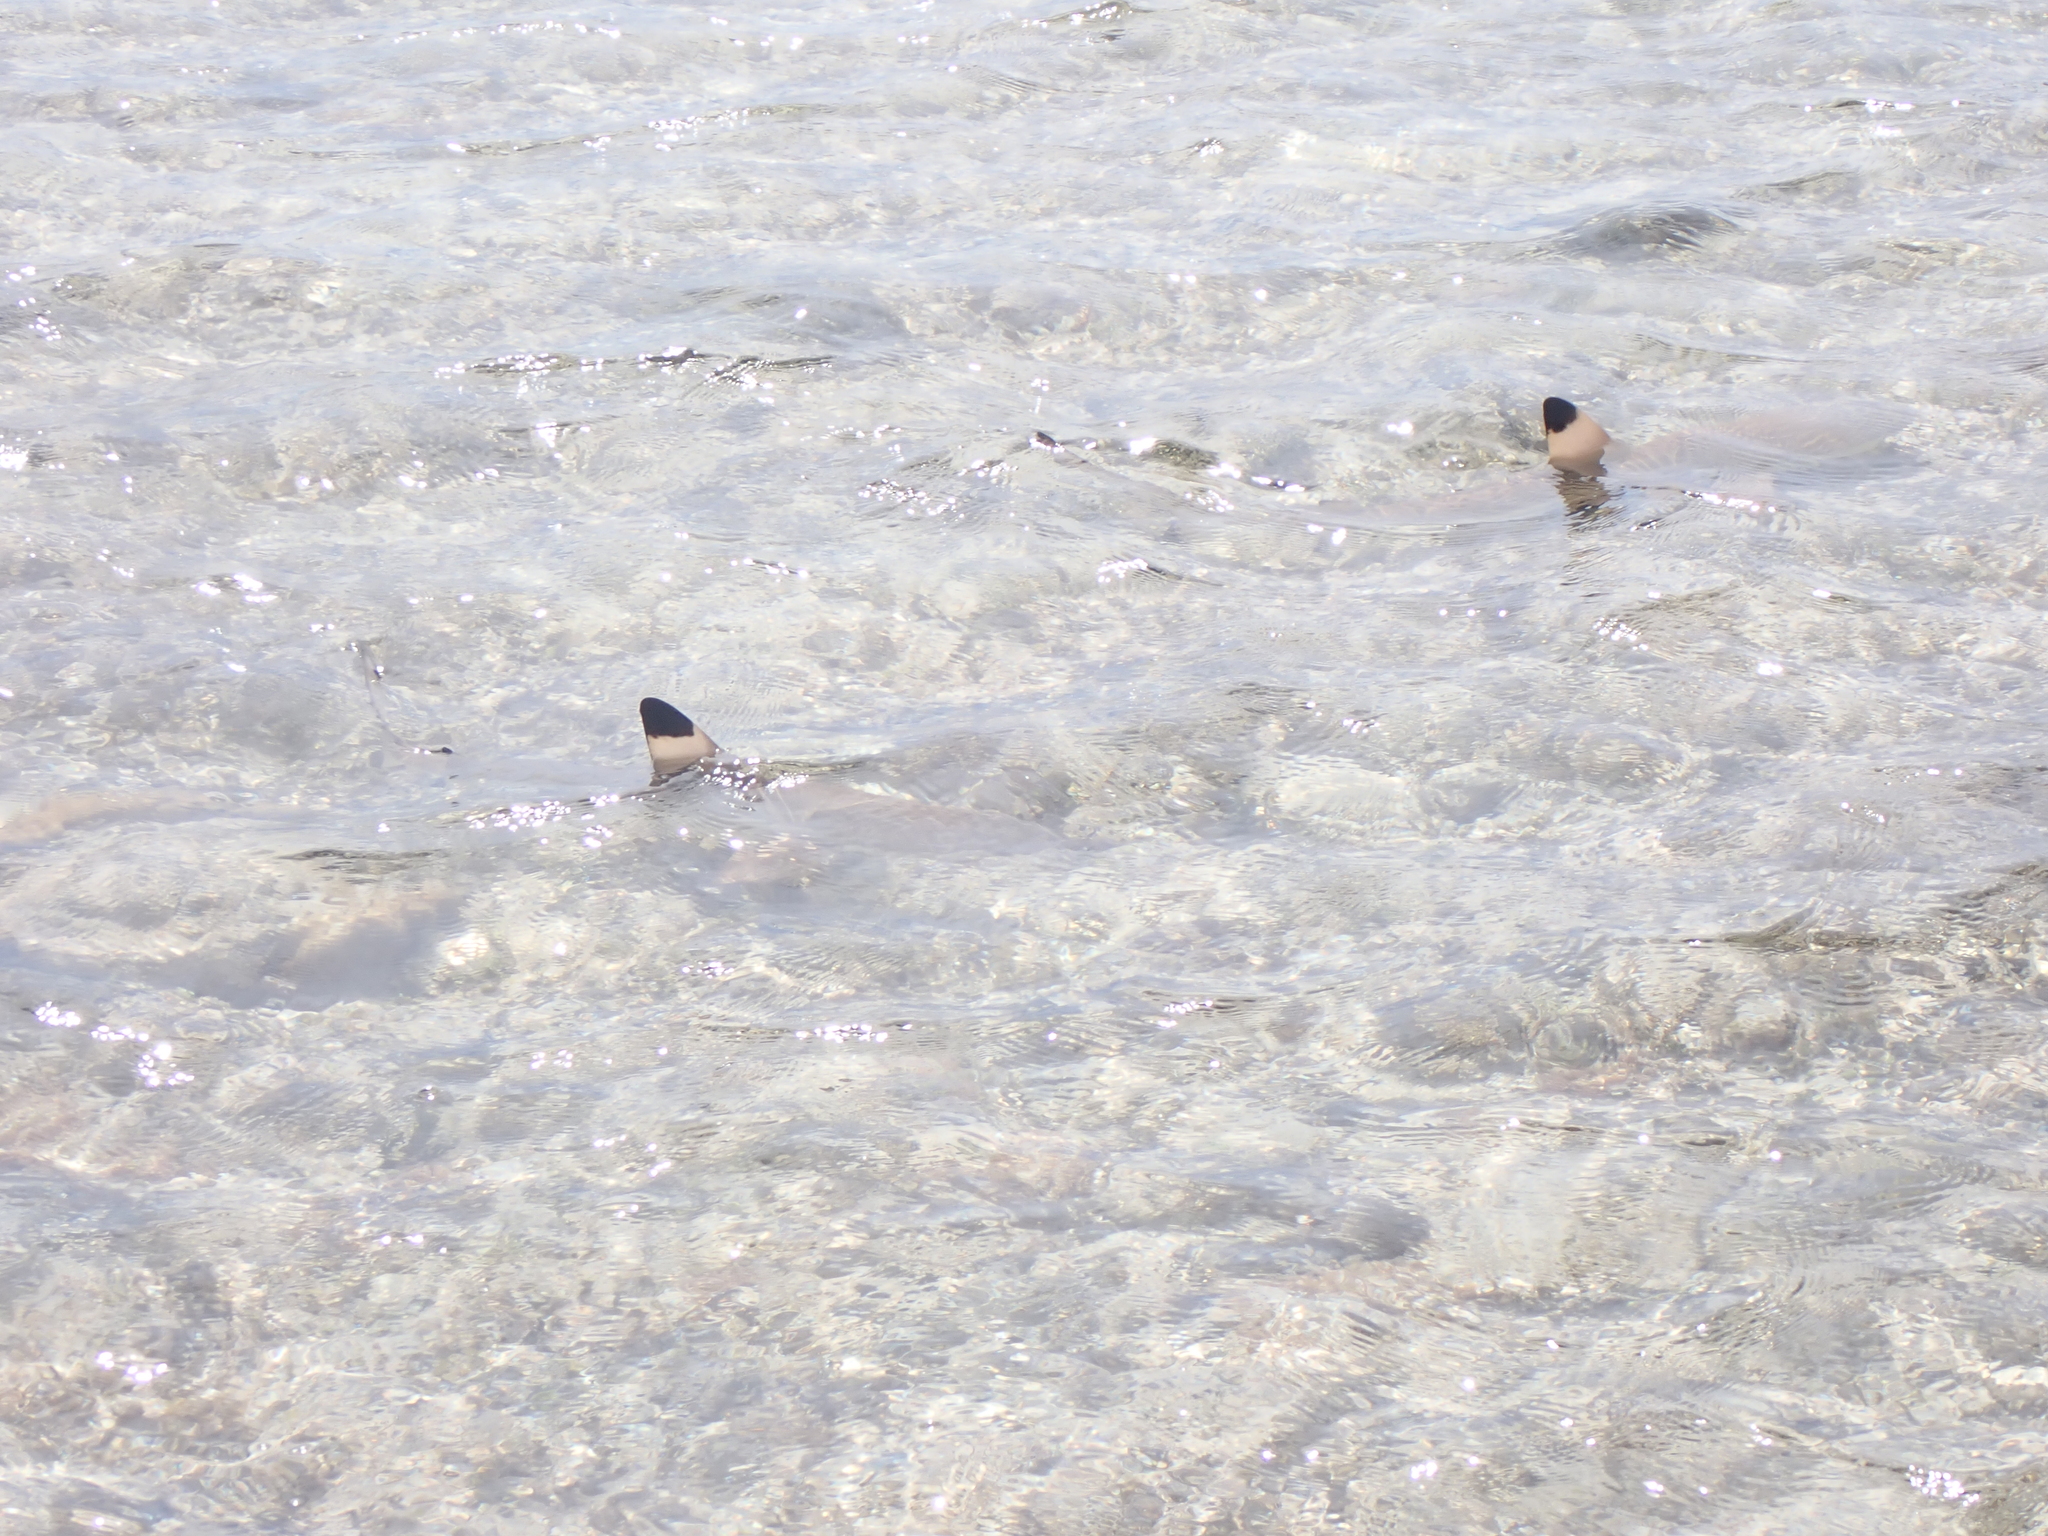
Carcharhinus melanopterus (Blacktip Reef Shark)